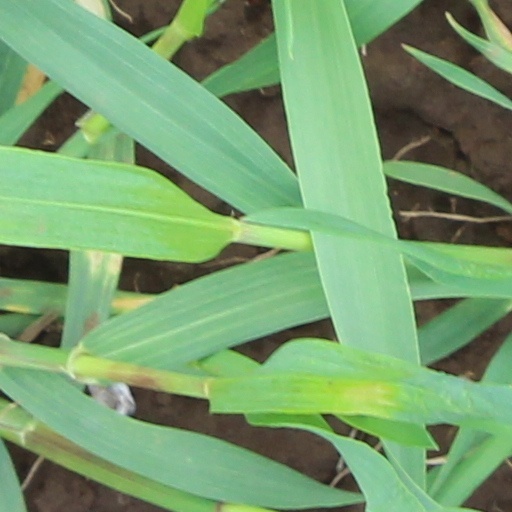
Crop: wheat